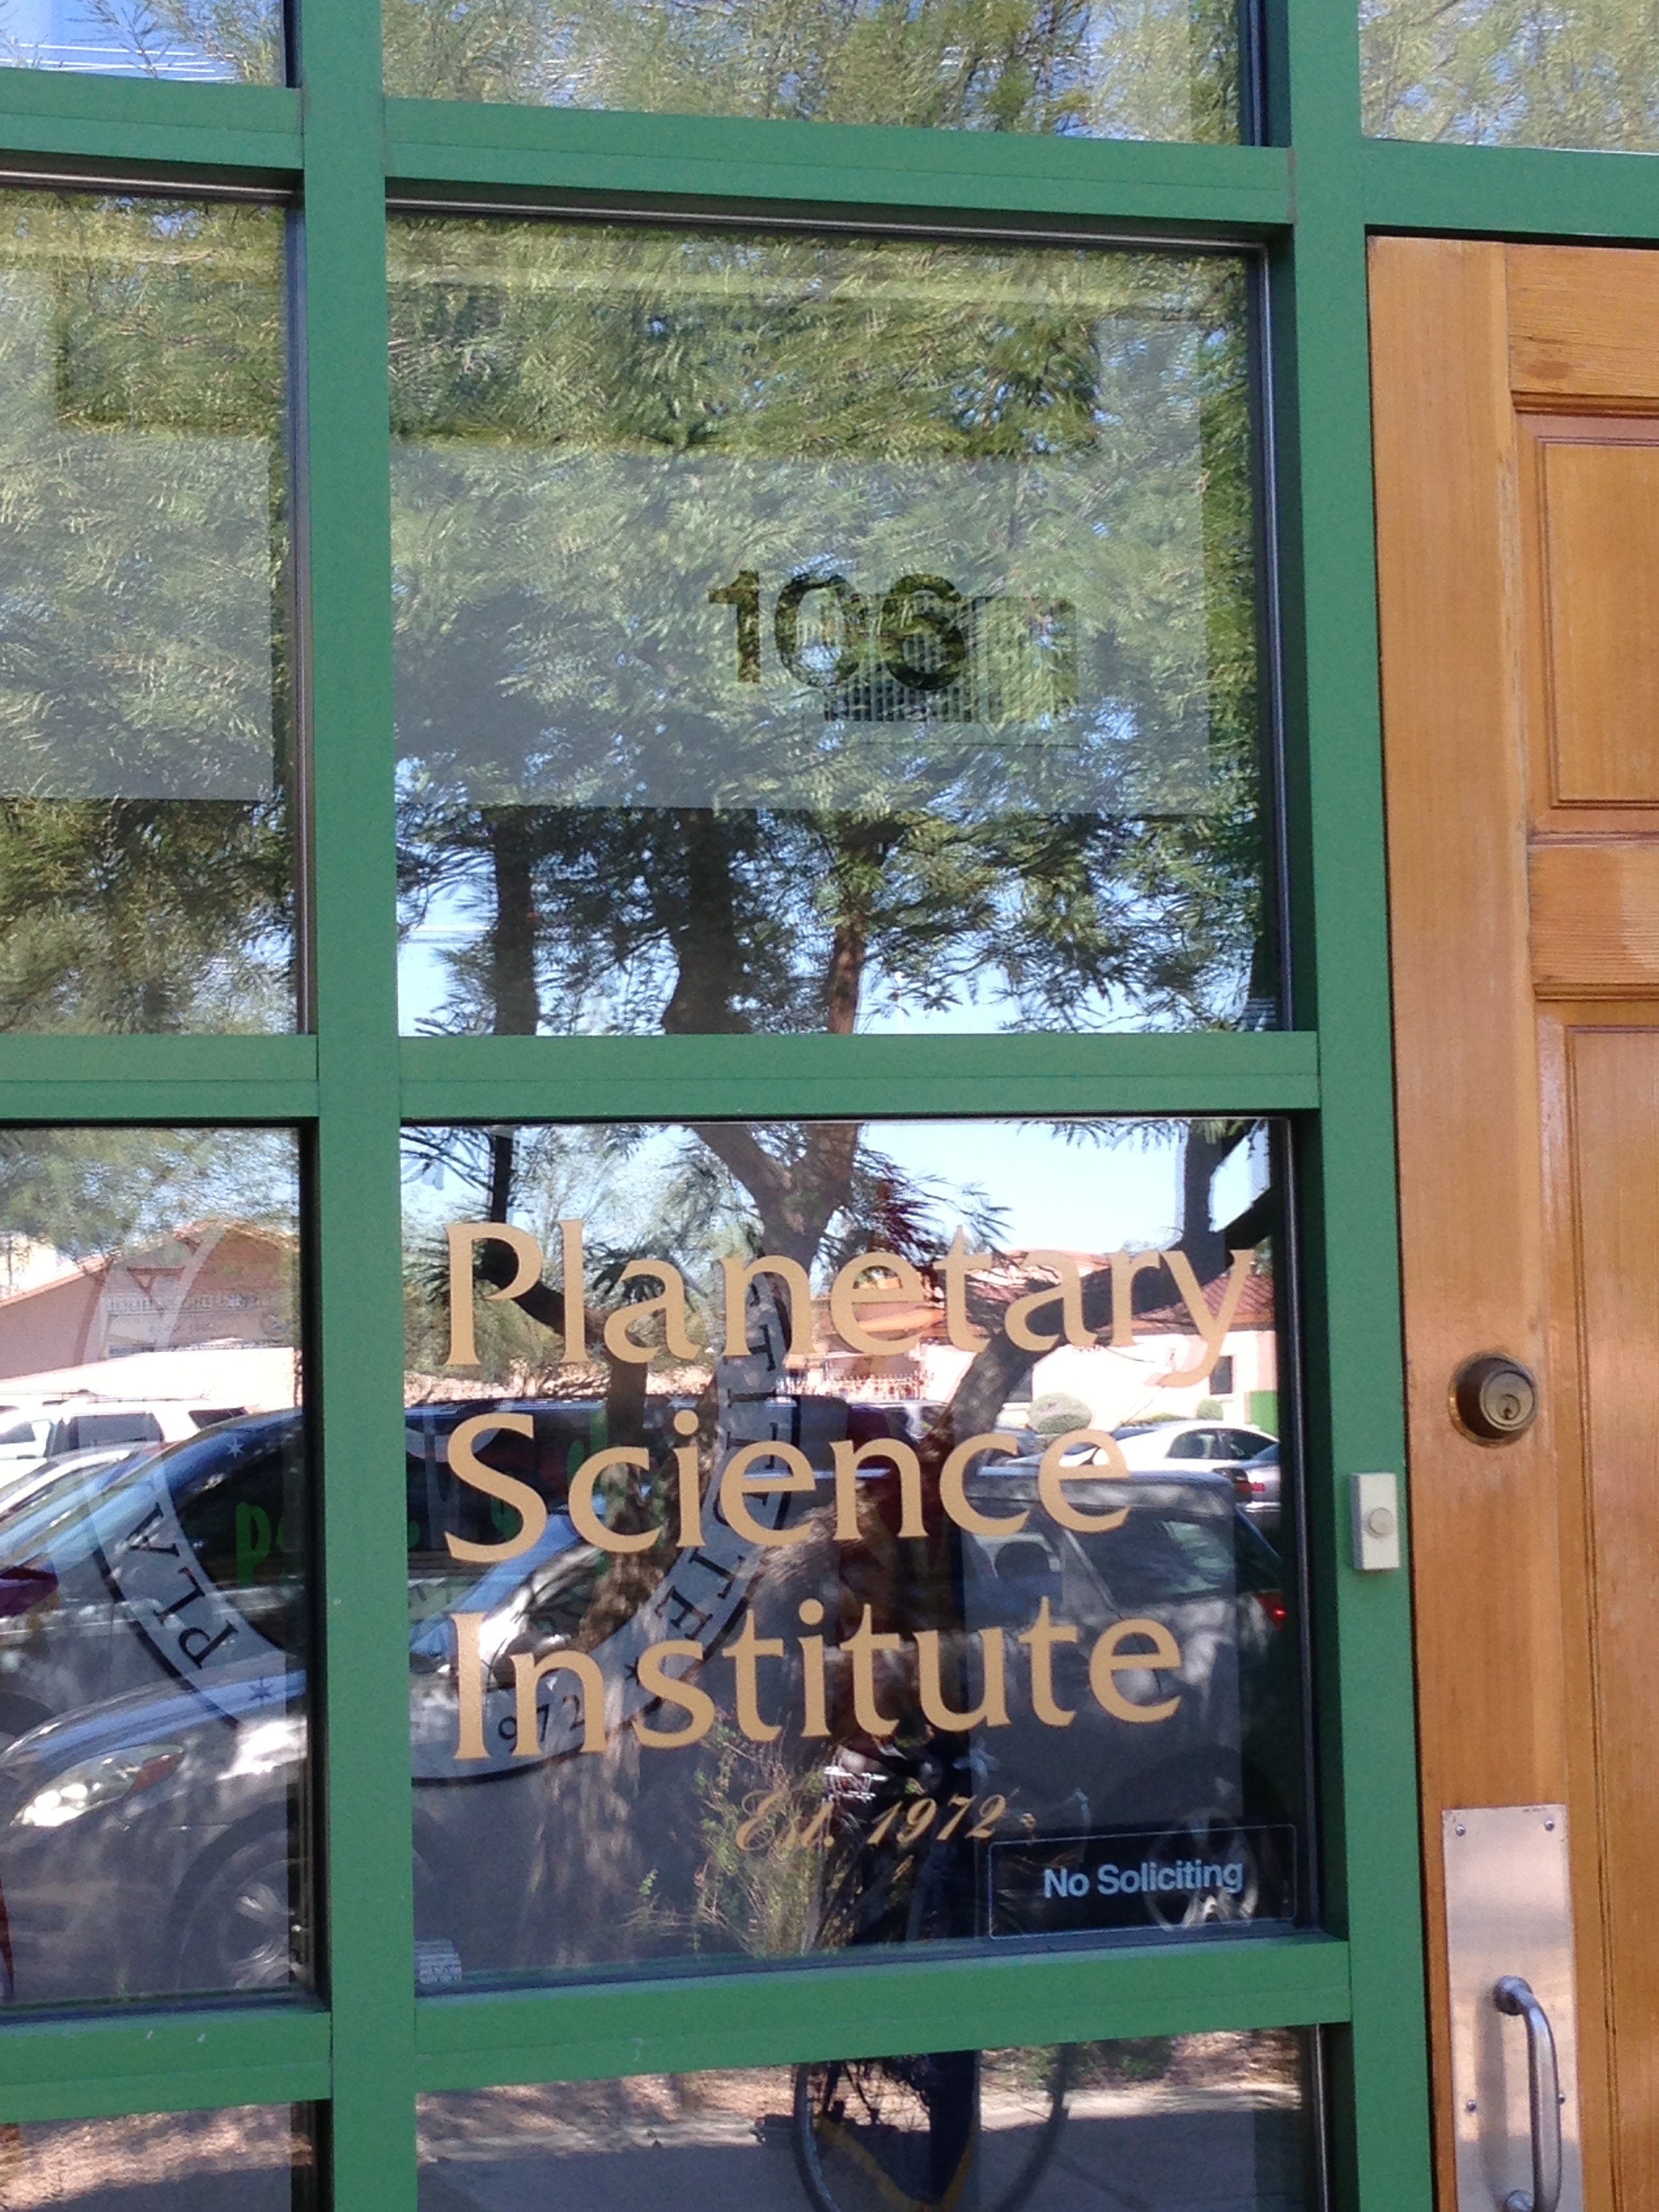
window, glass, home, interior design, art, ds106, 106